Shmelke of Nikolsburg

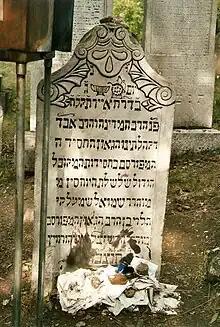
The tombstone of Shmuel Shmelke HaLevi in Nikolsburg

Shmuel Shmelke HaLevi Horowitz of Nikolsburg (Yiddish: שמואל שמעלקי הלוי הורוויץ פון ניקאלשבורג, ; 1726 – April 28, 1778) also known as the Rebbe Reb Shmelke was an early Hasidic master and kabbalist, who is amongst the most important figures to early Polish Hasidism. A leading disciple of Dov Ber of Mezeritch, he held rabbinic positions in Rychwal and Sieniawa, where he successfully introduced Hasidic Judaism to the region. From 1773 to 1778, he served as the Chief Rabbi of Moravia, basing himself in the town of Nikolsburg (Mikulov), where he introduced Hasidic philosophy to the chagrin of the city's conservative Misnagdic population. Despite efforts to depose him from his office, he was nevertheless mostly successful in introducing Hasidic Judaism to Moravia. He is the progenitor of the Nikolsburg Hasidic dynasties which includes Boston Hasidism.